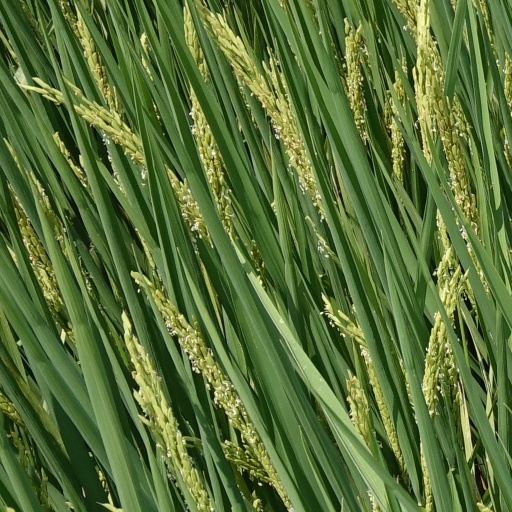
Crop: rice